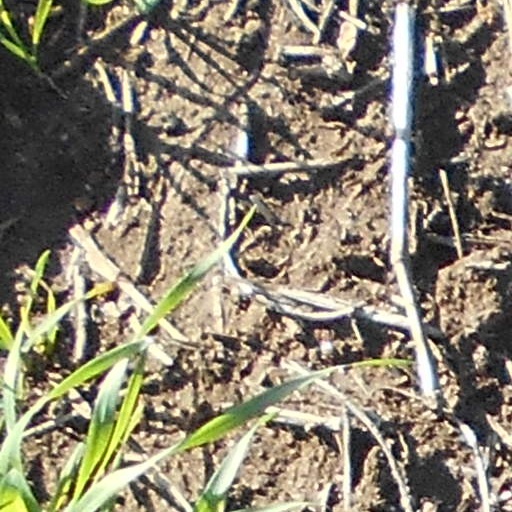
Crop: wheat